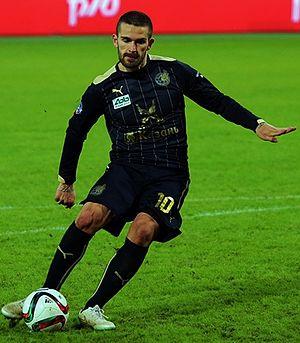
Marko Livaja, né le 26 août 1993 à Split, est un footballeur international croate qui évolue au poste d'attaquant axial à l'AEK Athènes.